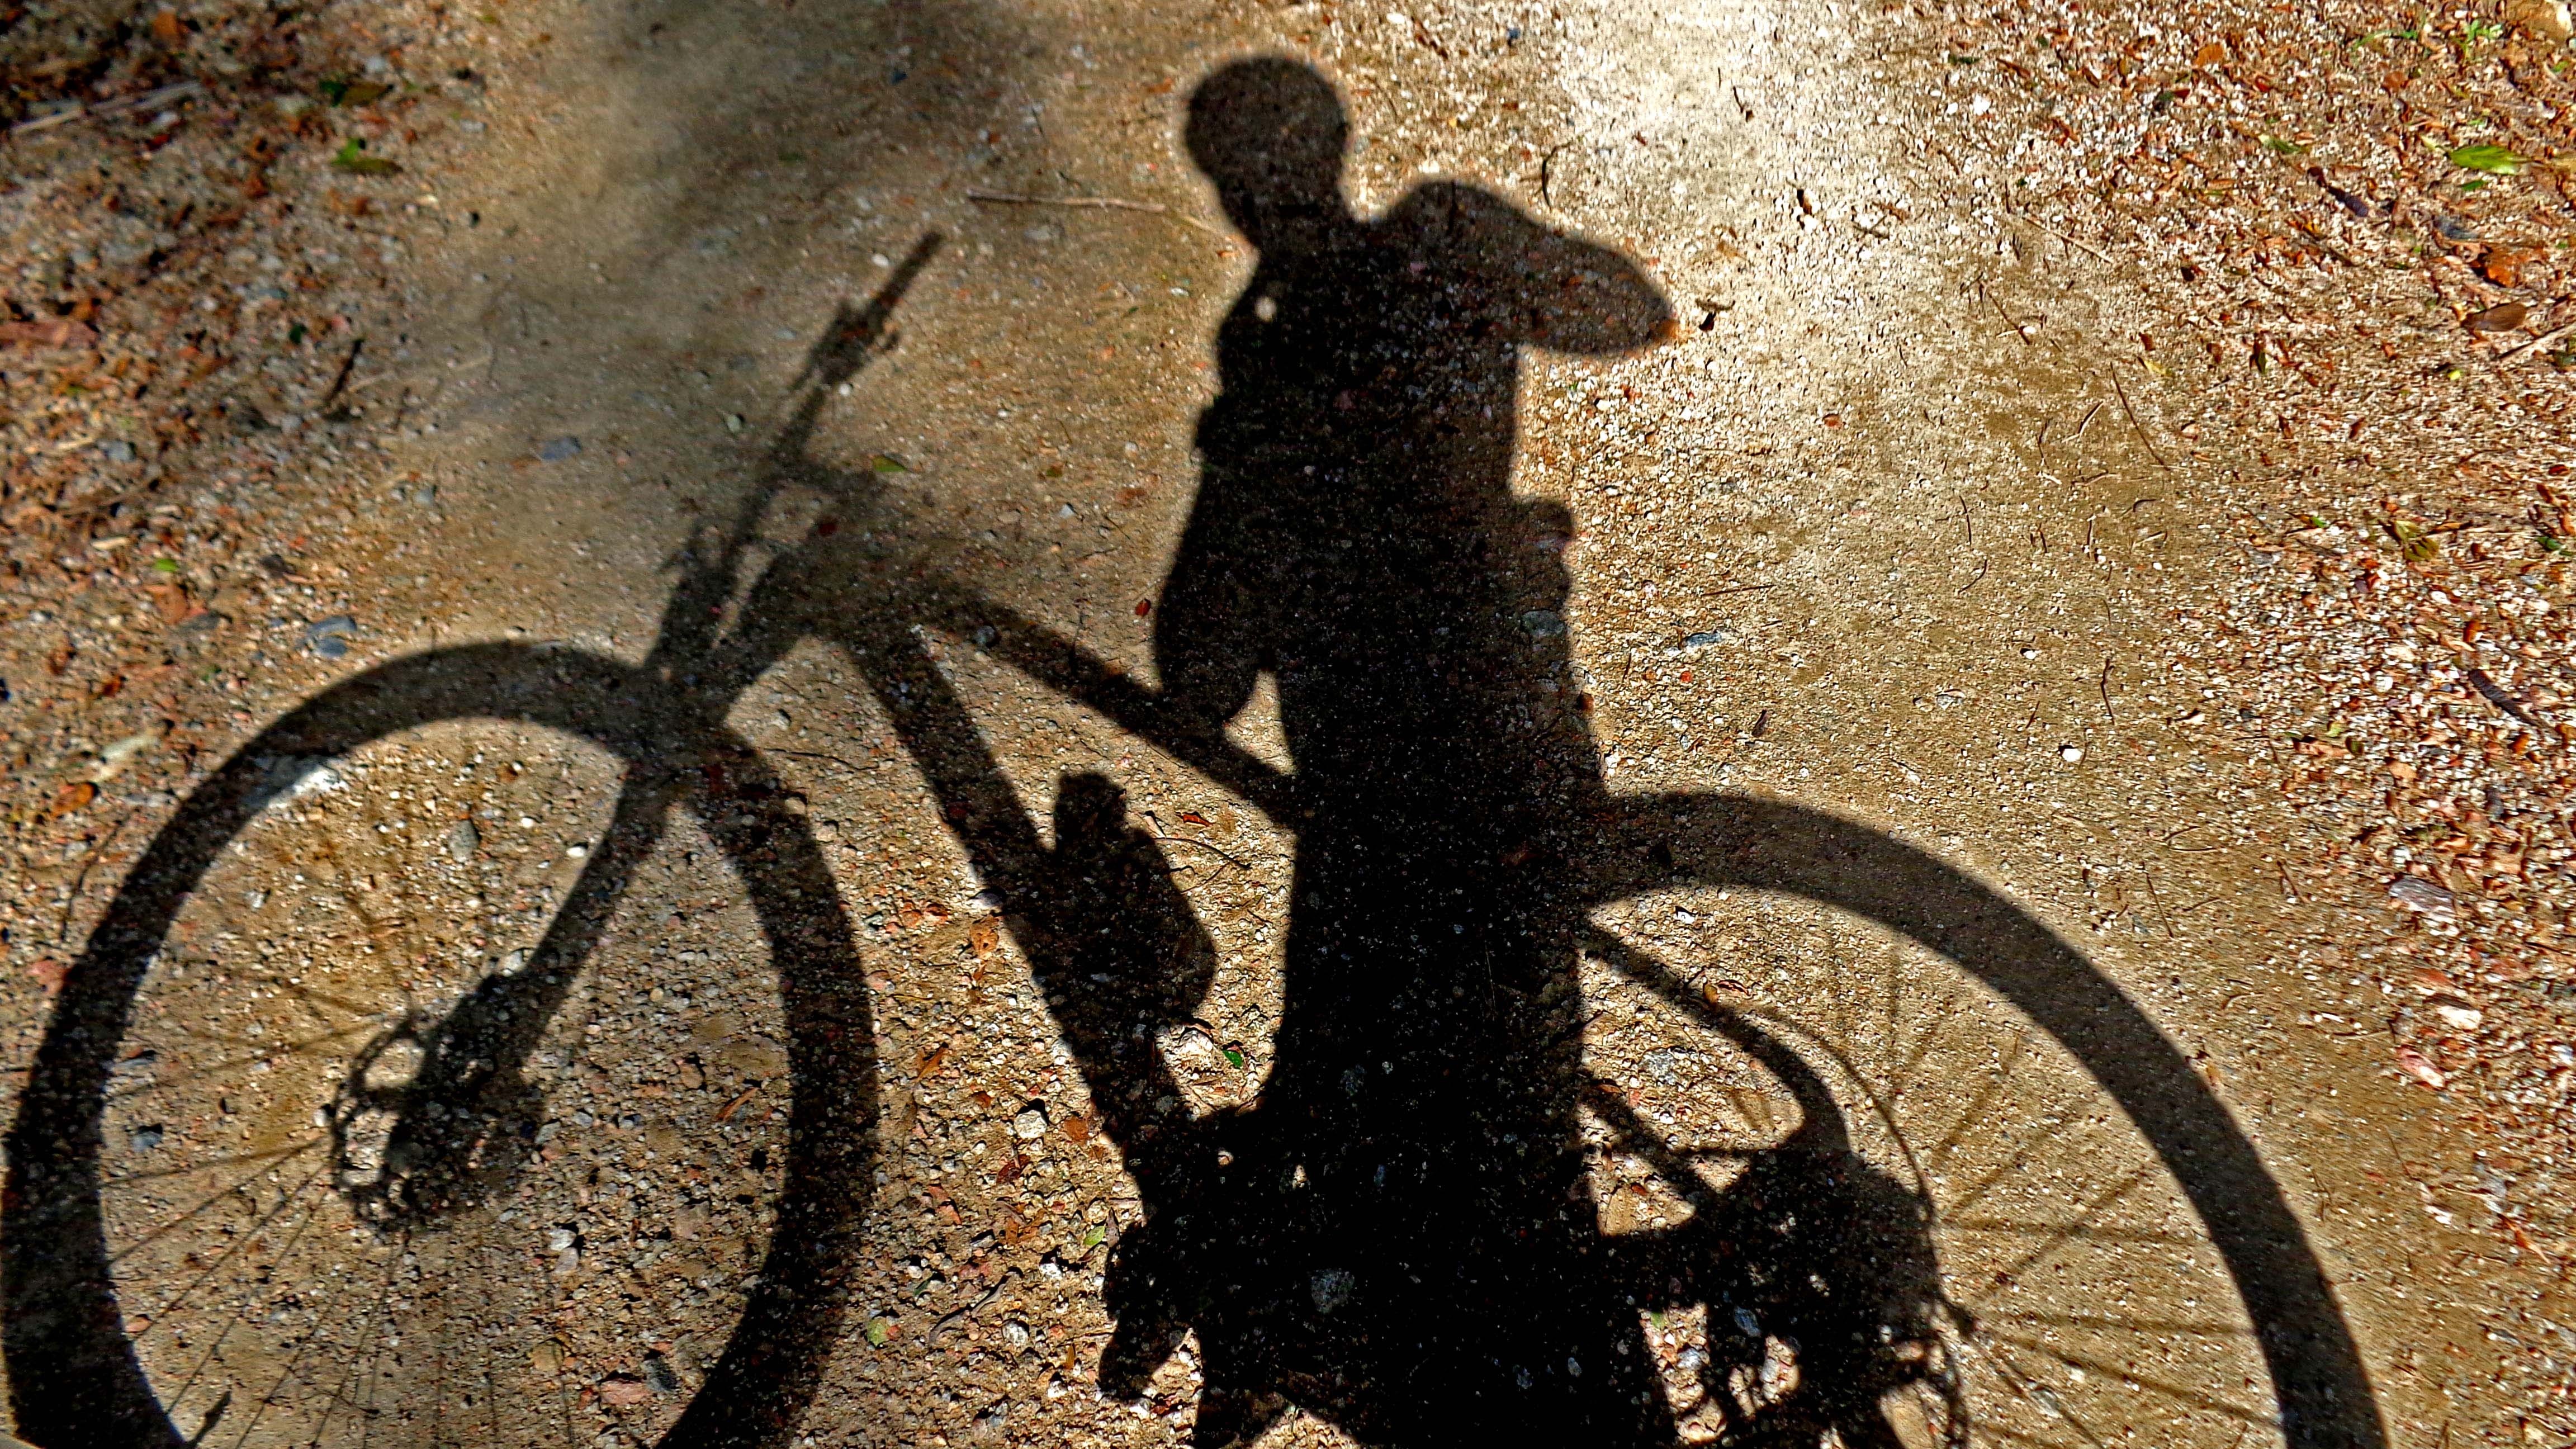
light, sun, wheel, bicycle, bike, vehicle, soil, cycle, mountain bike, cycling, bicycles, wheels, two wheeled vehicle, mountain biking, bicycle tour, shadow play, hispanic, cycle sport